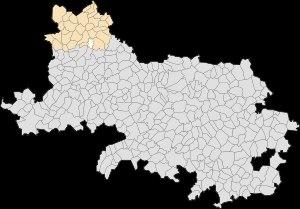
Huclier est une commune française située dans le département du Pas-de-Calais en région Hauts-de-France.